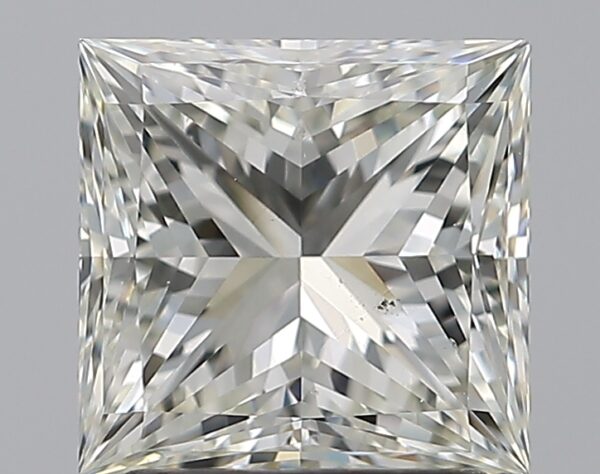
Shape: princess
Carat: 1.9
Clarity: VS2
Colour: J
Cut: EX
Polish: EX
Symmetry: EX
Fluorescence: N
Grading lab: GIA
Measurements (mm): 6.87 x 6.67 x 4.93